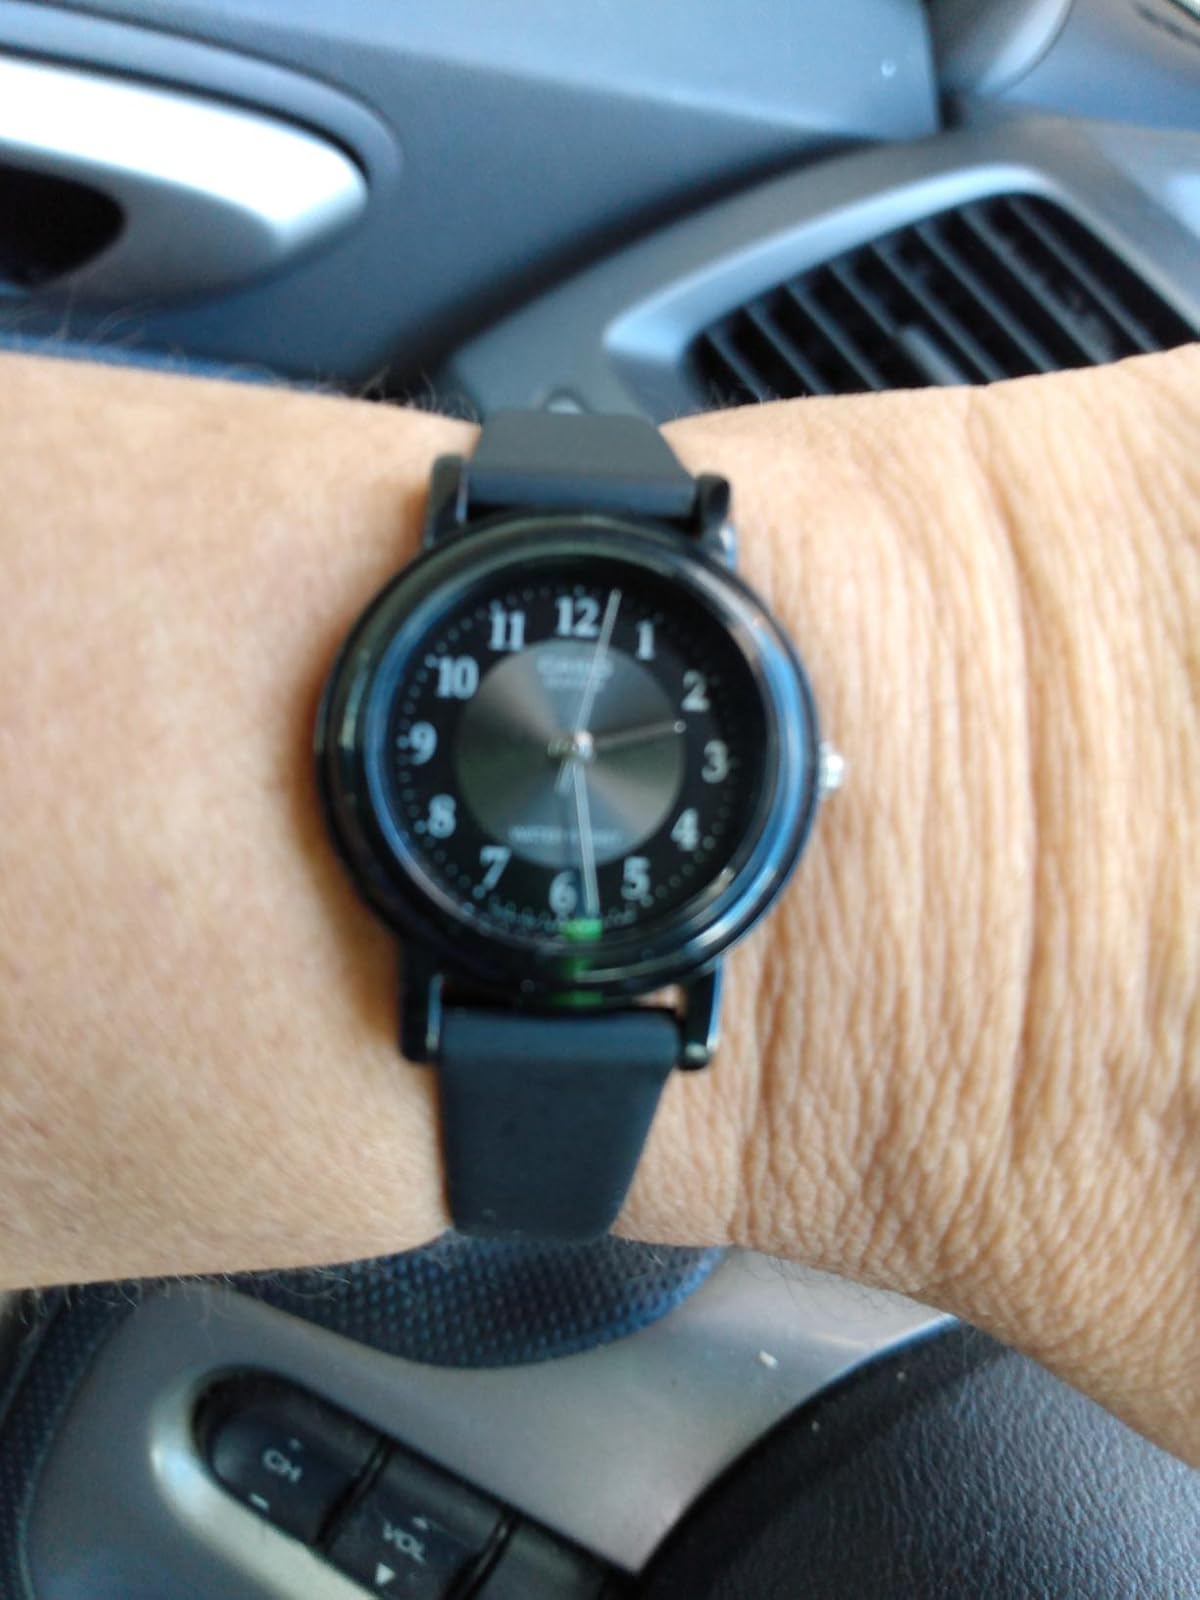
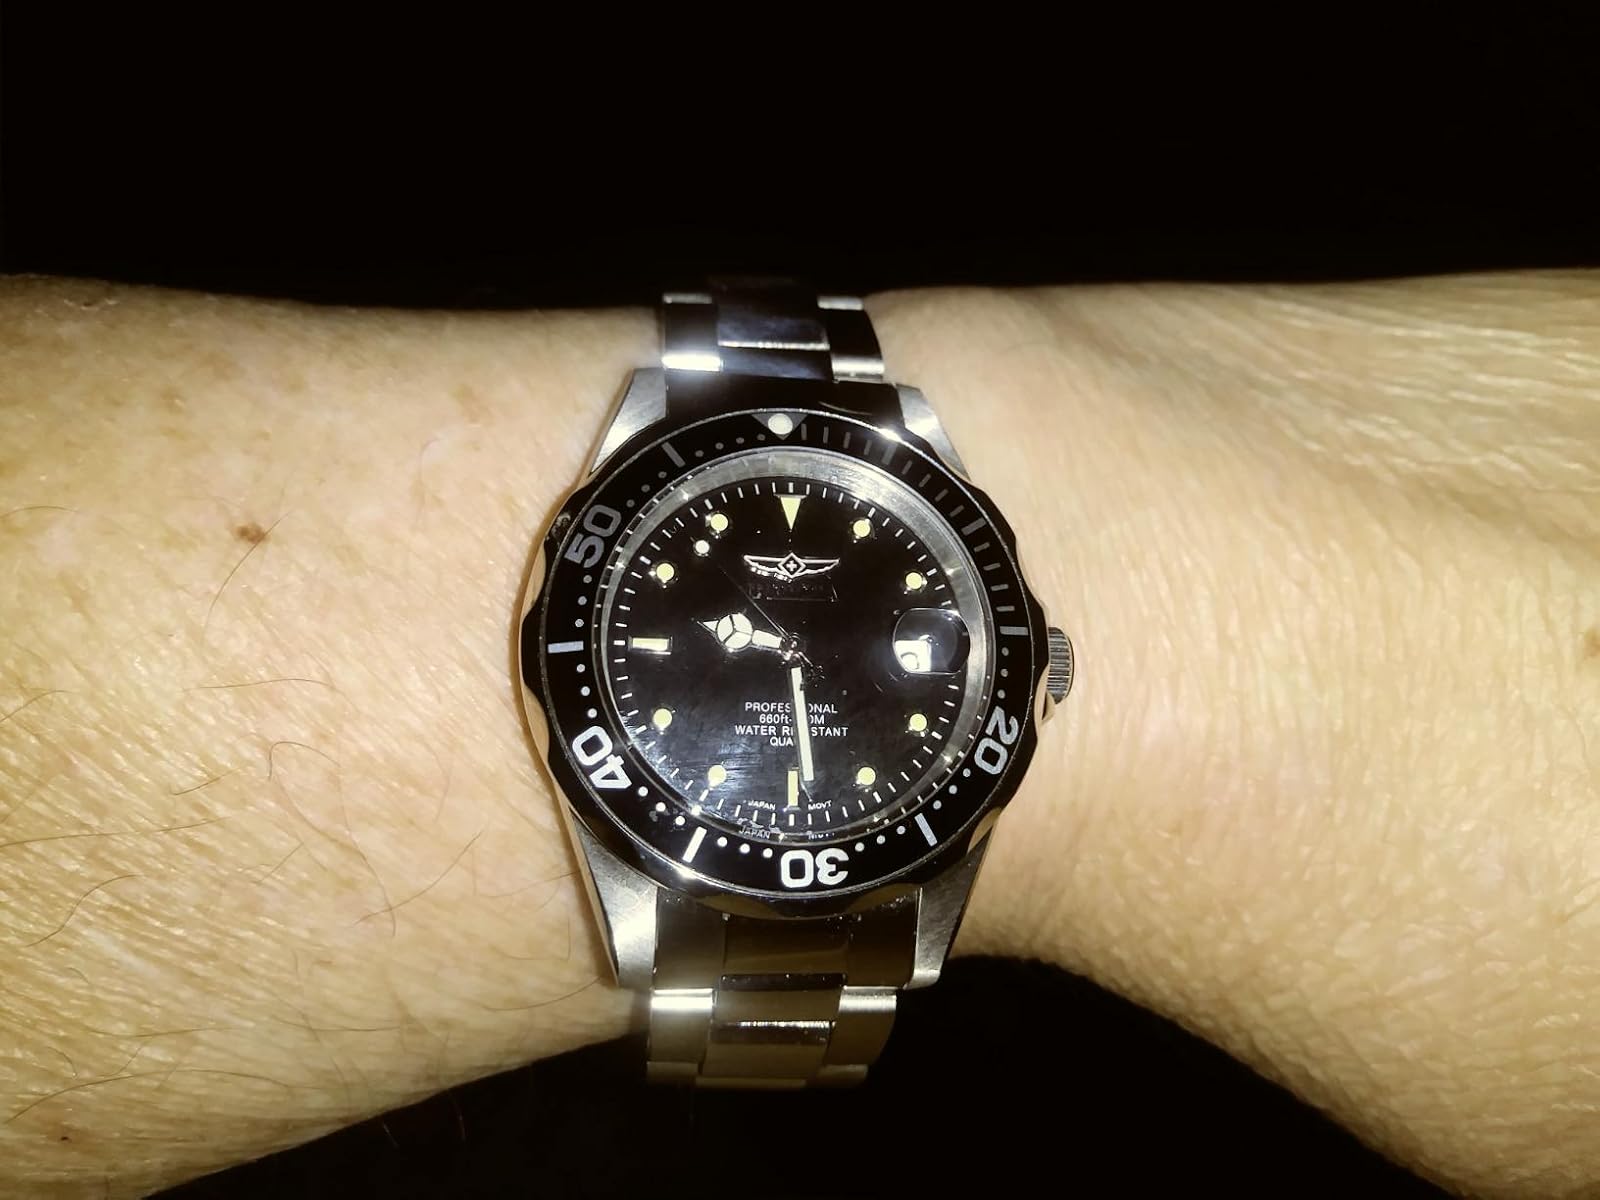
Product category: accessories_watch
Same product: no